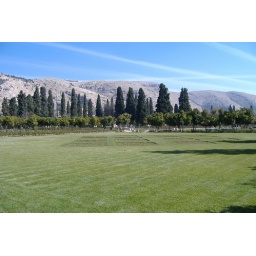
Jahan Nama Gardens, the grass and flowers were in the designs of perisan carpets